Monroe Avenue Commercial Buildings

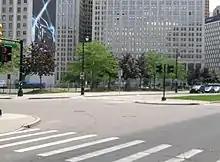
Clear block of Monroe at Woodward, 2008, where the commercial buildings once stood

The early buildings on the block were constructed in Victorian commercial style, designed by architects such as Sheldon and Mortimer Smith during the mid-to-late 19th century. The Johnson block, in particular, constituted what was at the time one of the last remaining blocks of pre-Civil War buildings in Detroit. In the nearby Randolph Street Commercial Buildings Historic District, the building at 1244 Randolph St. is a rare survivor from the 1840s. The Victorian styled Odd Fellows Building (1874) is located at the corner of Randolph and Monroe.